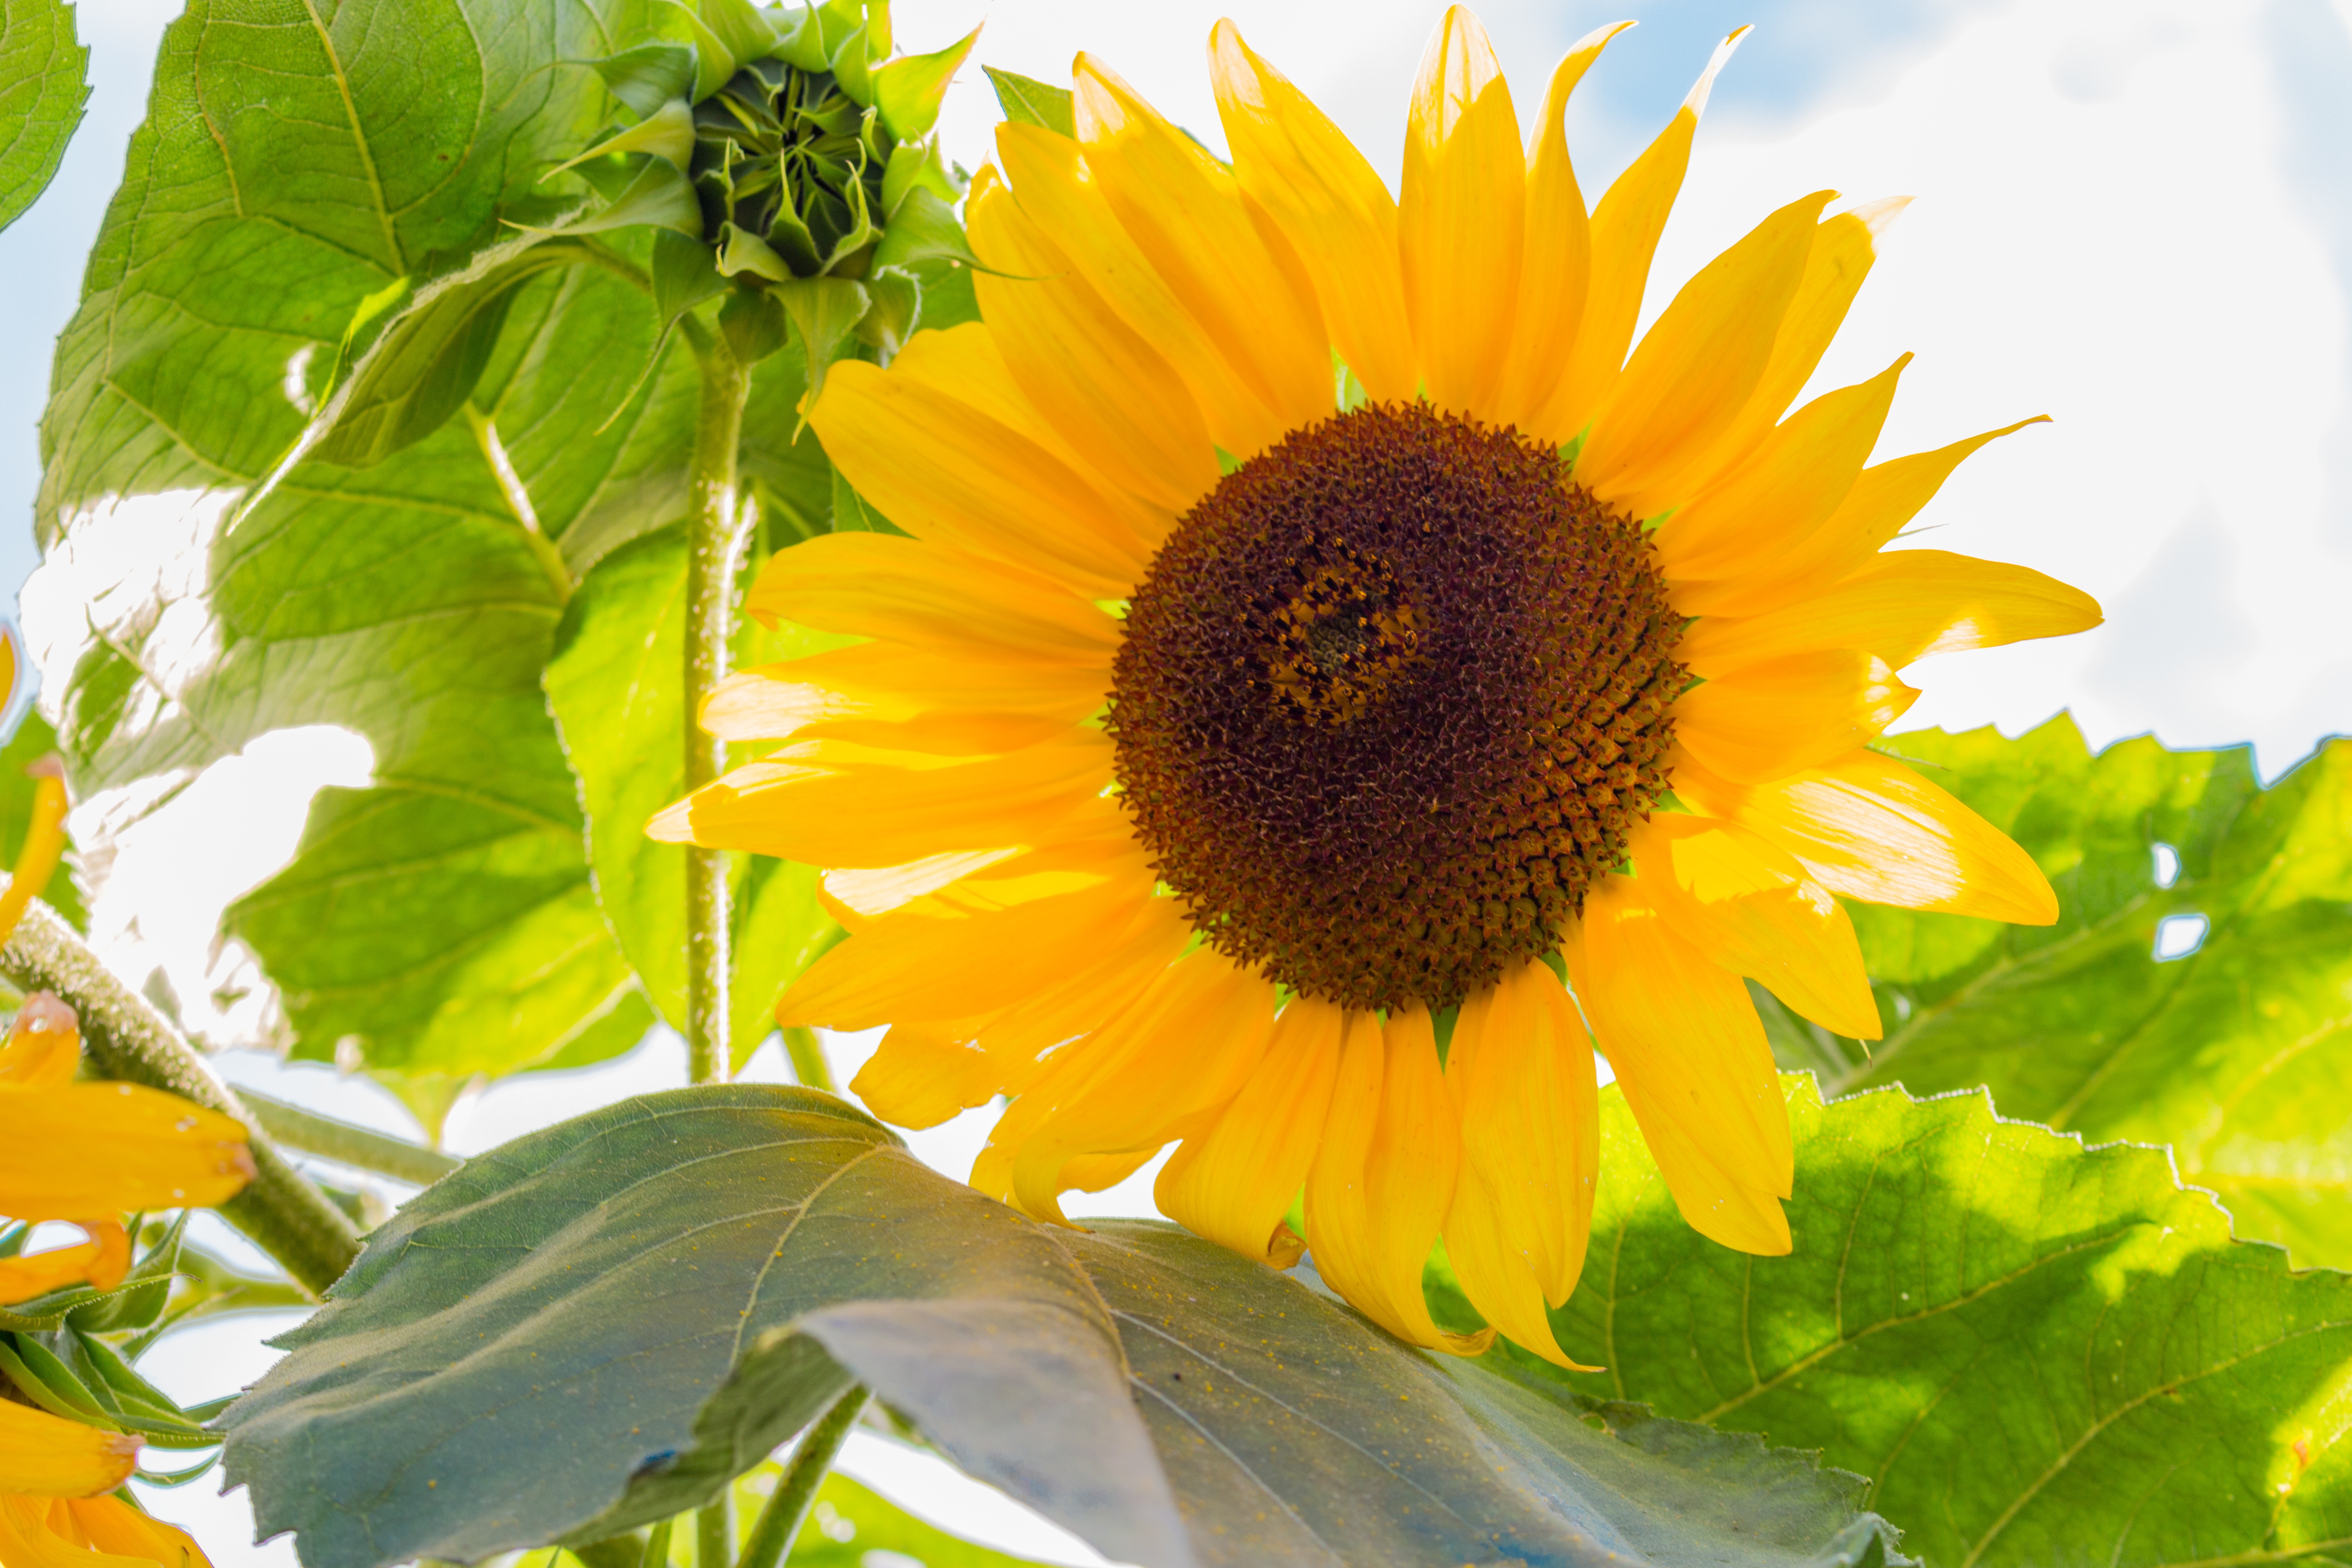
plant, field, flower, petal, produce, yellow, sunflower, vegetarian food, flowering plant, daisy family, sunflower seed, annual plant, land plant